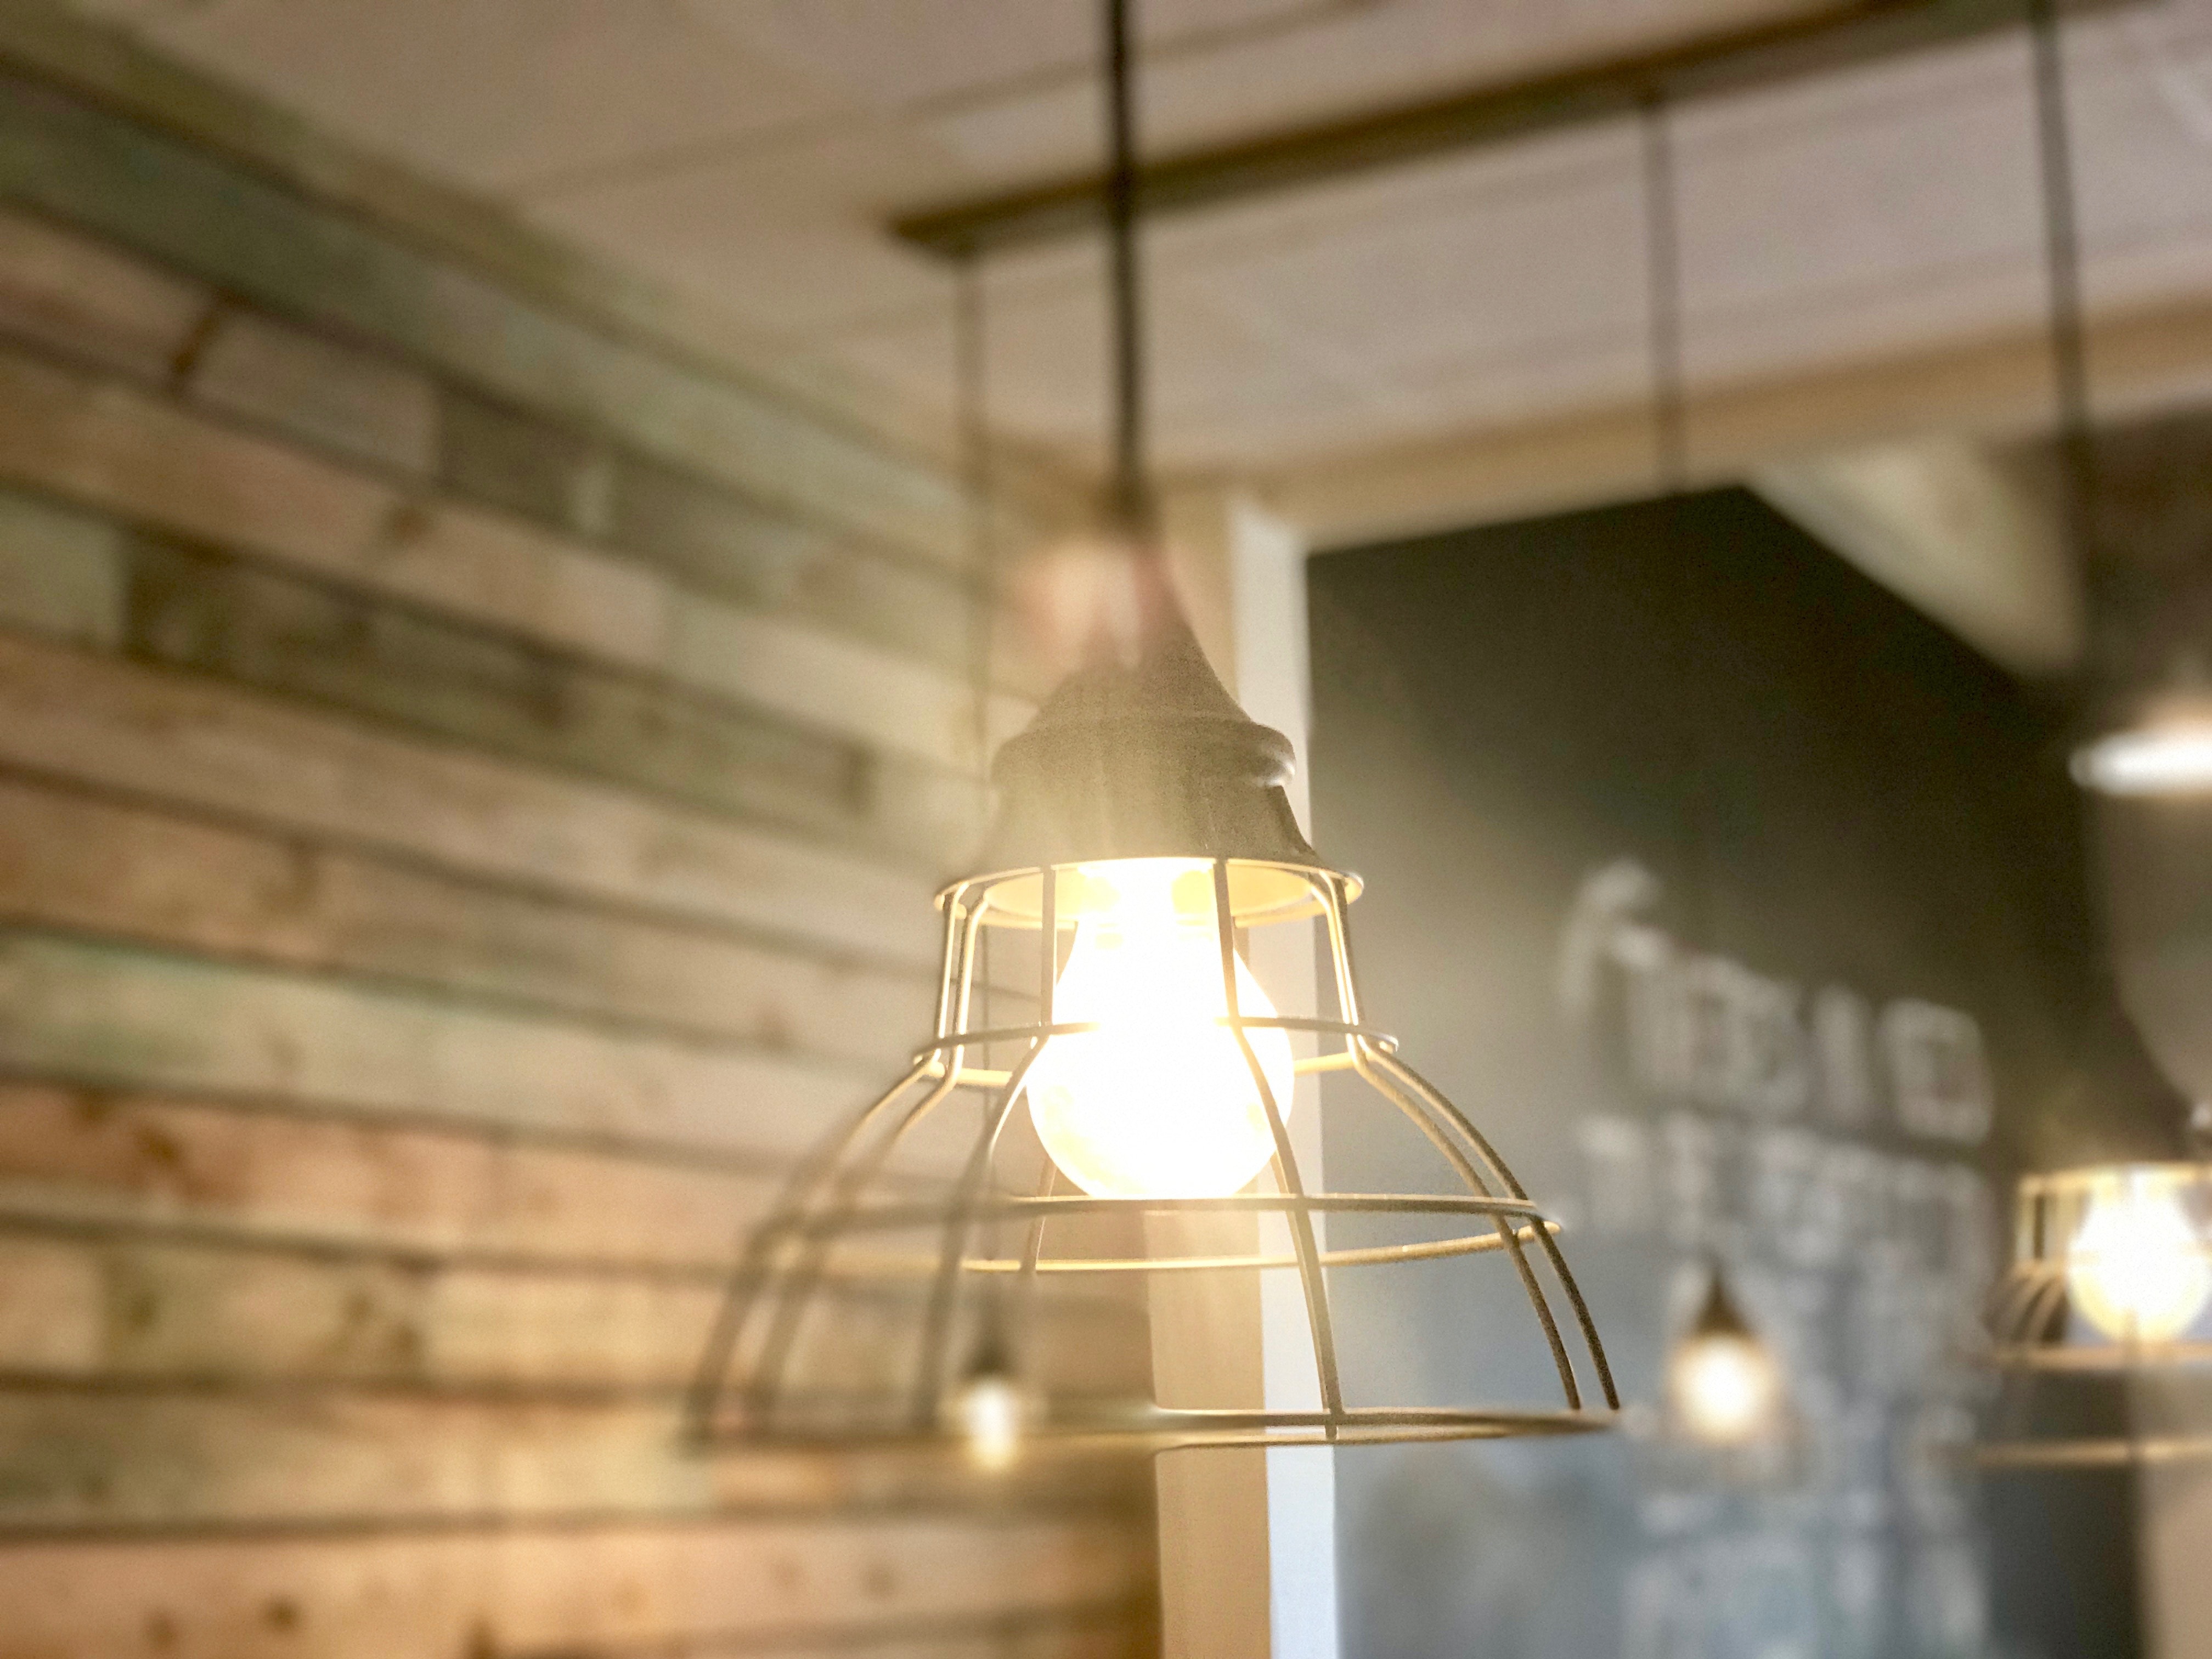
lighting, light fixture, light, ceiling, lighting accessory, iron, lamp, lampshade, ceiling fixture, Material property, incandescent light bulb, chandelier, room, interior design, light bulb, glass, metal